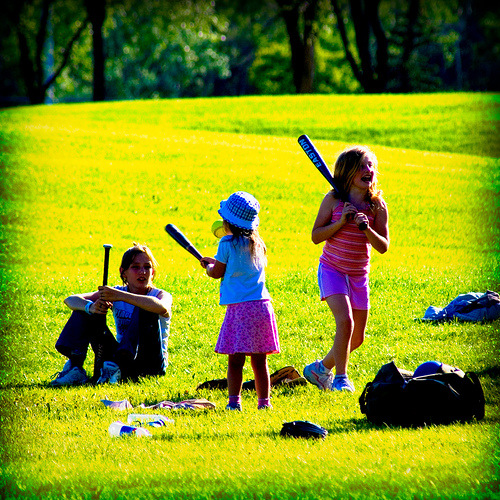
ba chị em đang đứng và ngồi ở cạnh bộ dụng cụ chơi bóng chày